Mohammad Reza Domiri Ganji

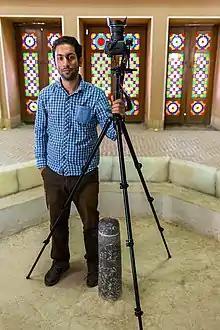
Mohammad Reza Domiri Ganji with his camera and tripod

Panoramic photography using wide-angle lenses besides utilizing colors and symmetrical angles and also using fisheye lenses to make kaleidoscope-like pictures are the main techniques he uses. He reached this style on his own inspiration, and his skills behind the lens are largely self-taught. His main subjects are historical places, natural landscapes, and architecturally valuable structures.